Basketball in Greece

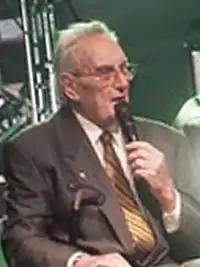
Faidon Matthaiou, considered to be the "Patriarch" of the basketball in Greece

The great Greek athlete, Faidon Matthaiou, is considered to be the patriarch of the sport in the country. He was the country's first great player in the sport. He led Greece's senior national team to the bronze medal at the 1949 EuroBasket, in the first tournament it competed in, right after the national team had been formed. Matthaiou would go on to become one of the best players in Europe in the 1950s.